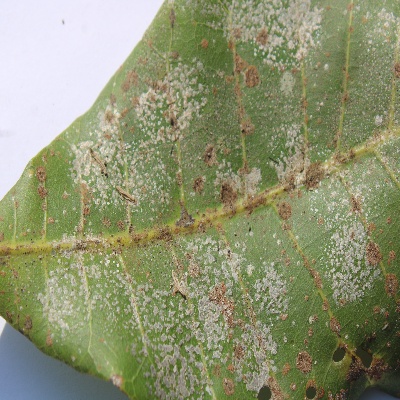
Crop: Cashew
Condition: red rust